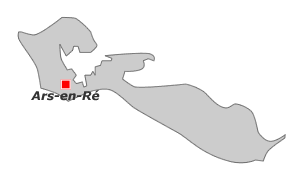
Ars-en-Ré est une commune du Sud-Ouest de la France, située sur l'île de Ré, pôle d'équilibre du canton de l'Île de Ré, faisant partie de l'arrondissement de La Rochelle, dans le département de la Charente-Maritime, en région Nouvelle-Aquitaine.